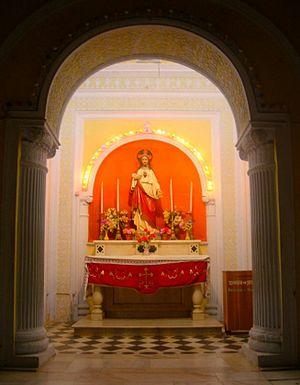
La basilique Notre-Dame-de-Grâces de Sardhana est un édifice religieux catholique sis à Sardhana, Uttar Pradesh, qui fut construit en 1822 par la Begum Samru, princesse catholique de Sardhana. Devenue un centre de pèlerinage marial, surtout durant le seconde moitié du XXᵉ siècle, l'église fut élevé au rang de basilique mineure par Jean XXIII en 1961.